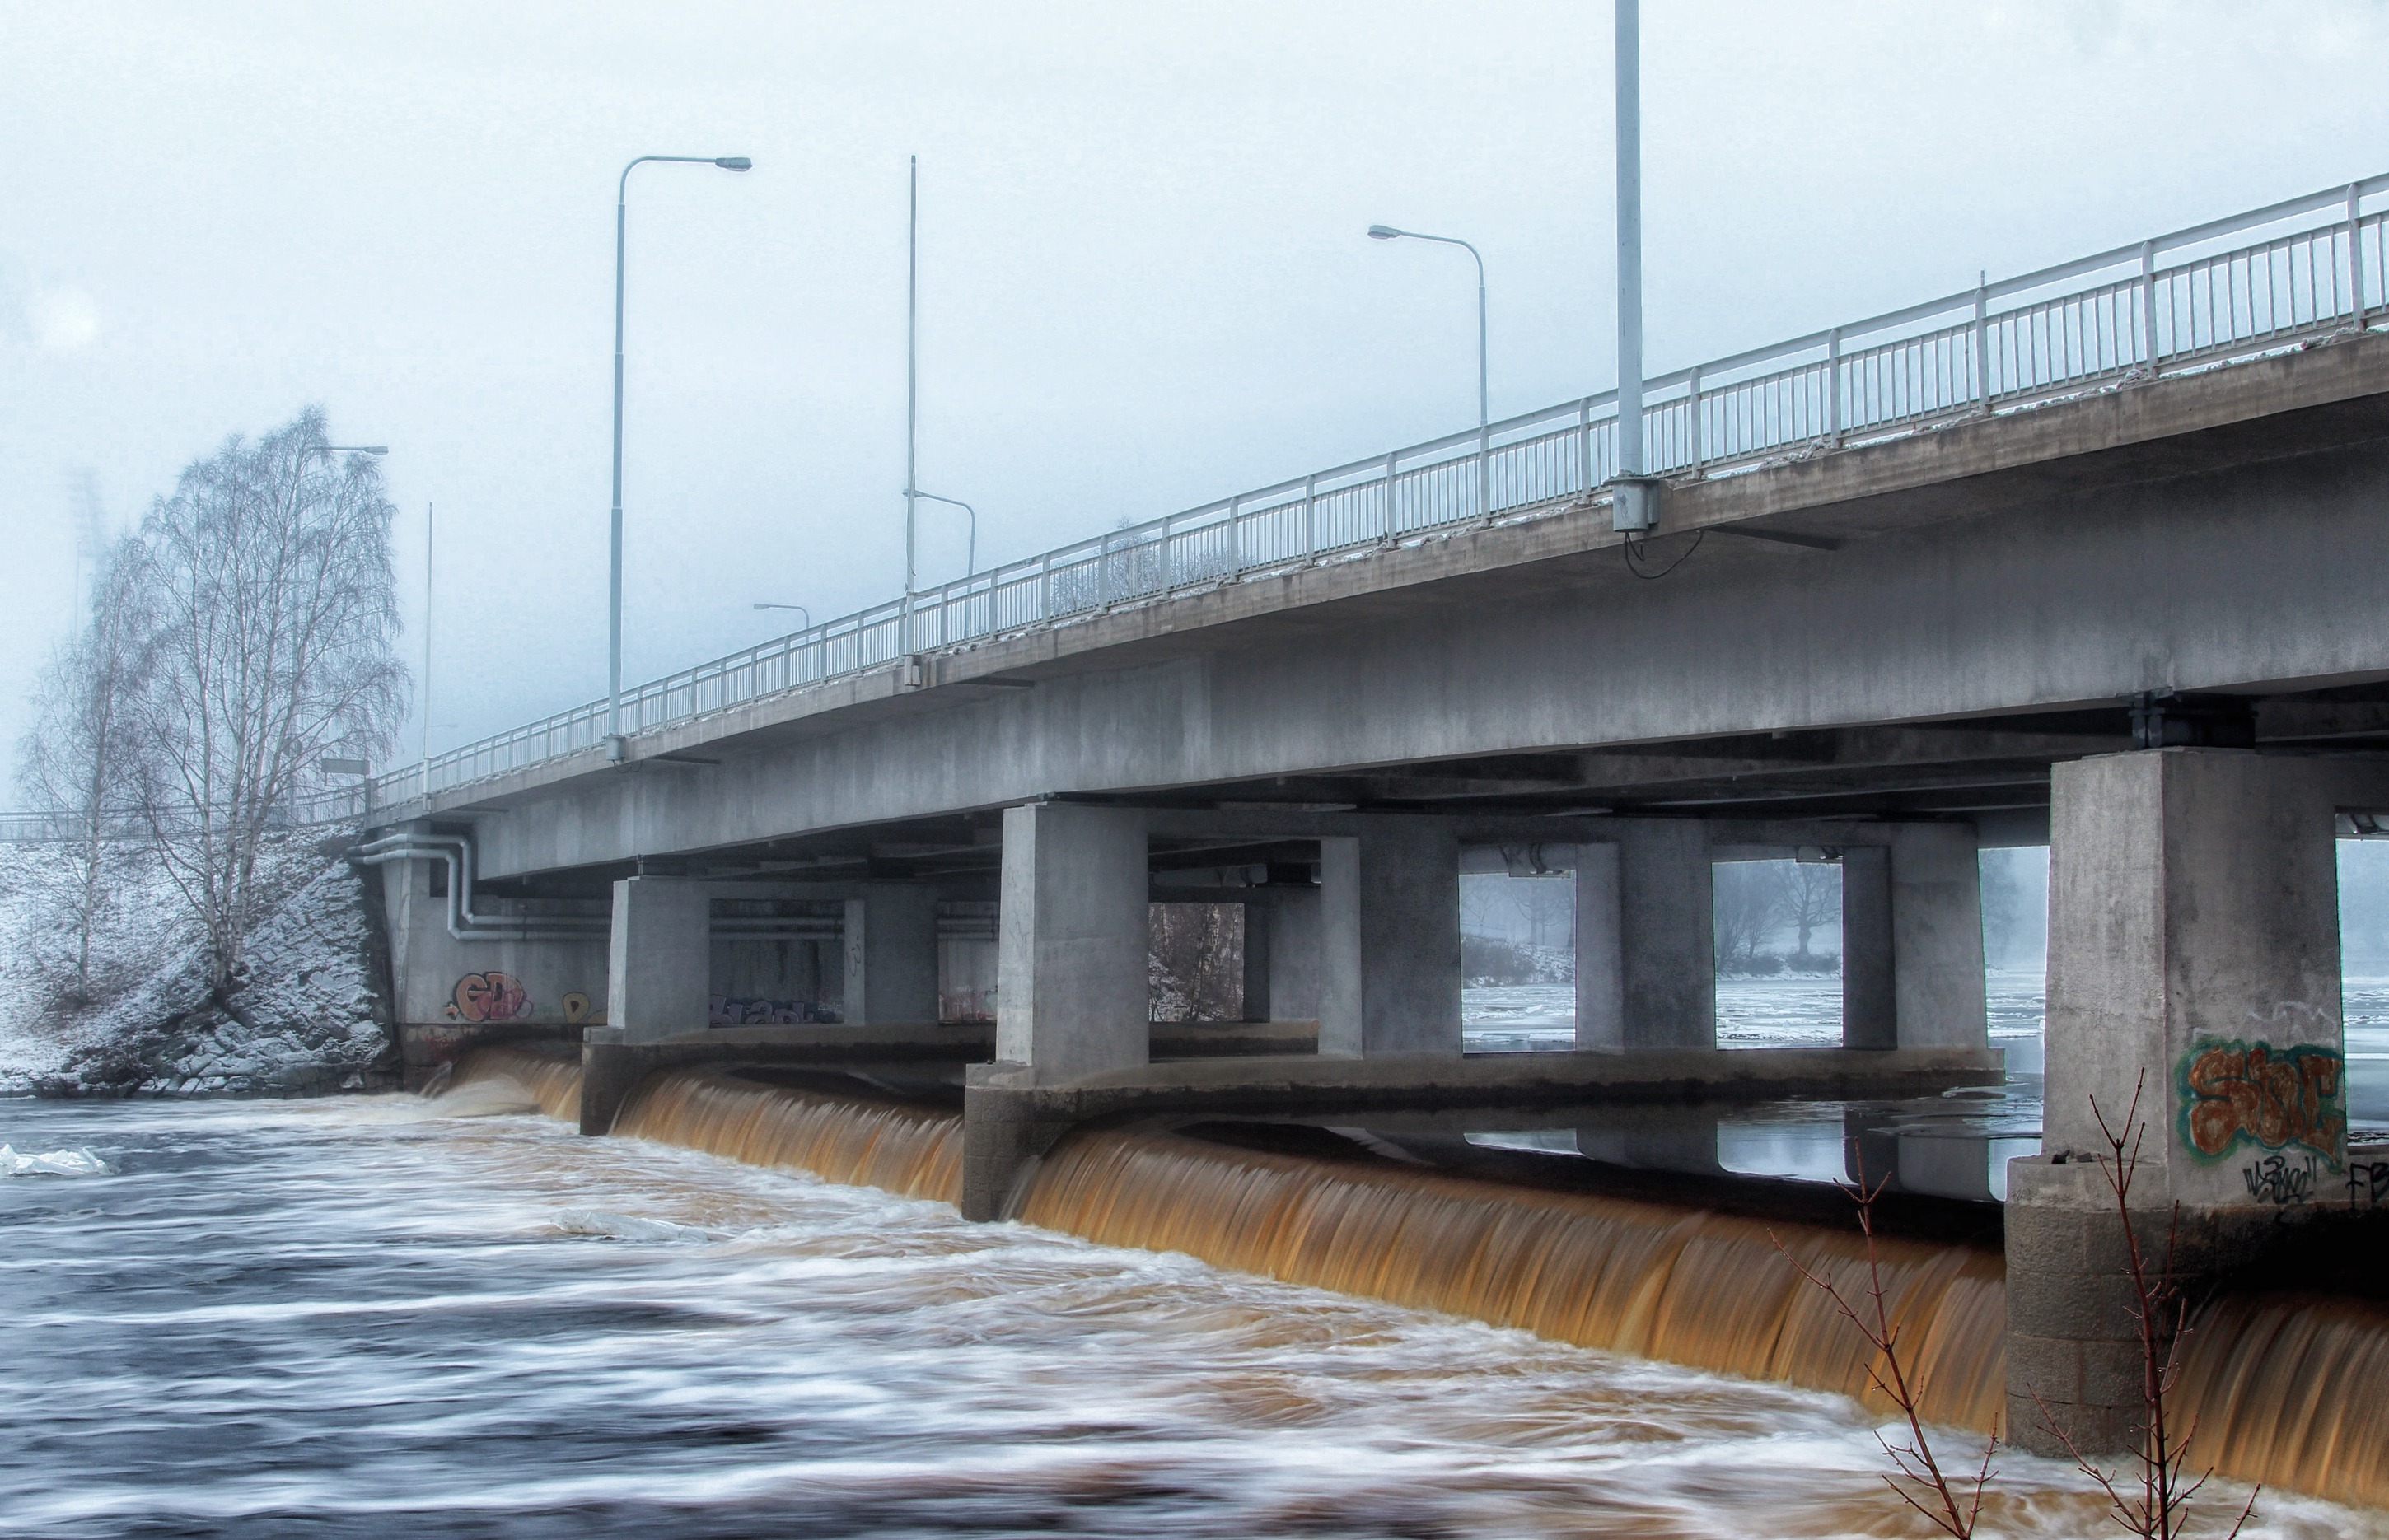
water, nature, snow, winter, architecture, bridge, river, transport, ice, flow, vehicle, public transport, trees, outside, finland